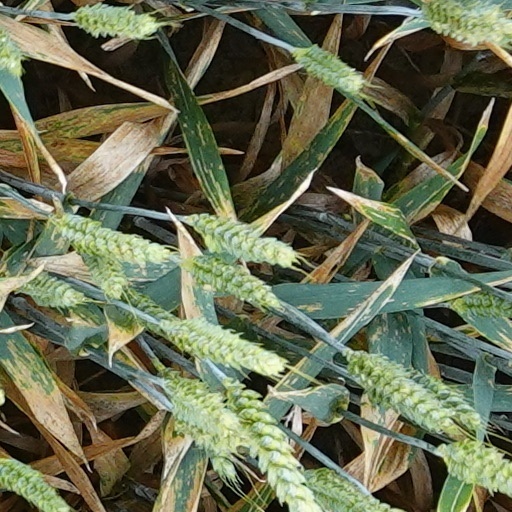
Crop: wheat